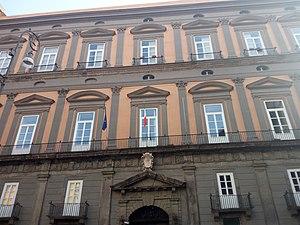
Le Palais Saluzzo à Corigliano est un bâtiment situé sur la Piazza San Domenico Maggiore à Naples, qui abrite désormais le siège de l'Université "L'Orientale", et plus précisément le Département de l'Asie, de l'Afrique et de la Méditerranée.